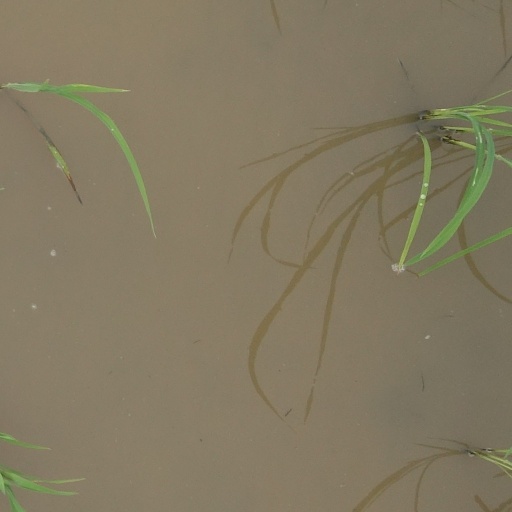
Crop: rice